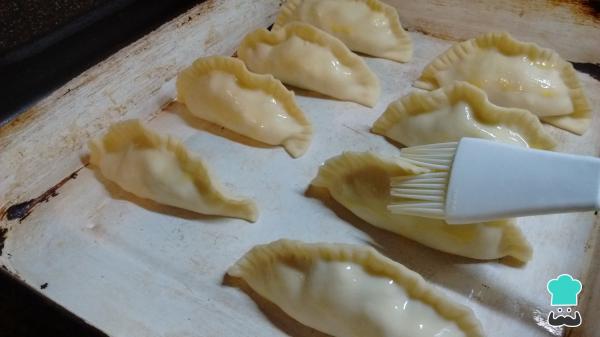
Por último, colócalas en una asadera previamente engrasada y píntalas con huevo. Recomendamos que las acomodes con el cierre hacia arriba, así tanto la base como los costados se dorarán de forma pareja. Debes cocinarlas en el horno precalentado a 200-220 °C por unos 20 minutos o hasta que la masa esté bien dorada.